Anil Kaushik

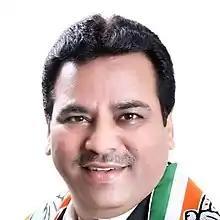

Anil Kaushik is an Indian National Congress Politician from Navi Mumbai, Maharashtra, India. He is an ex-deputy mayor of Navi Mumbai Municipal Corporation. He has been appointed as the Navi Mumbai Congress President in 2018.